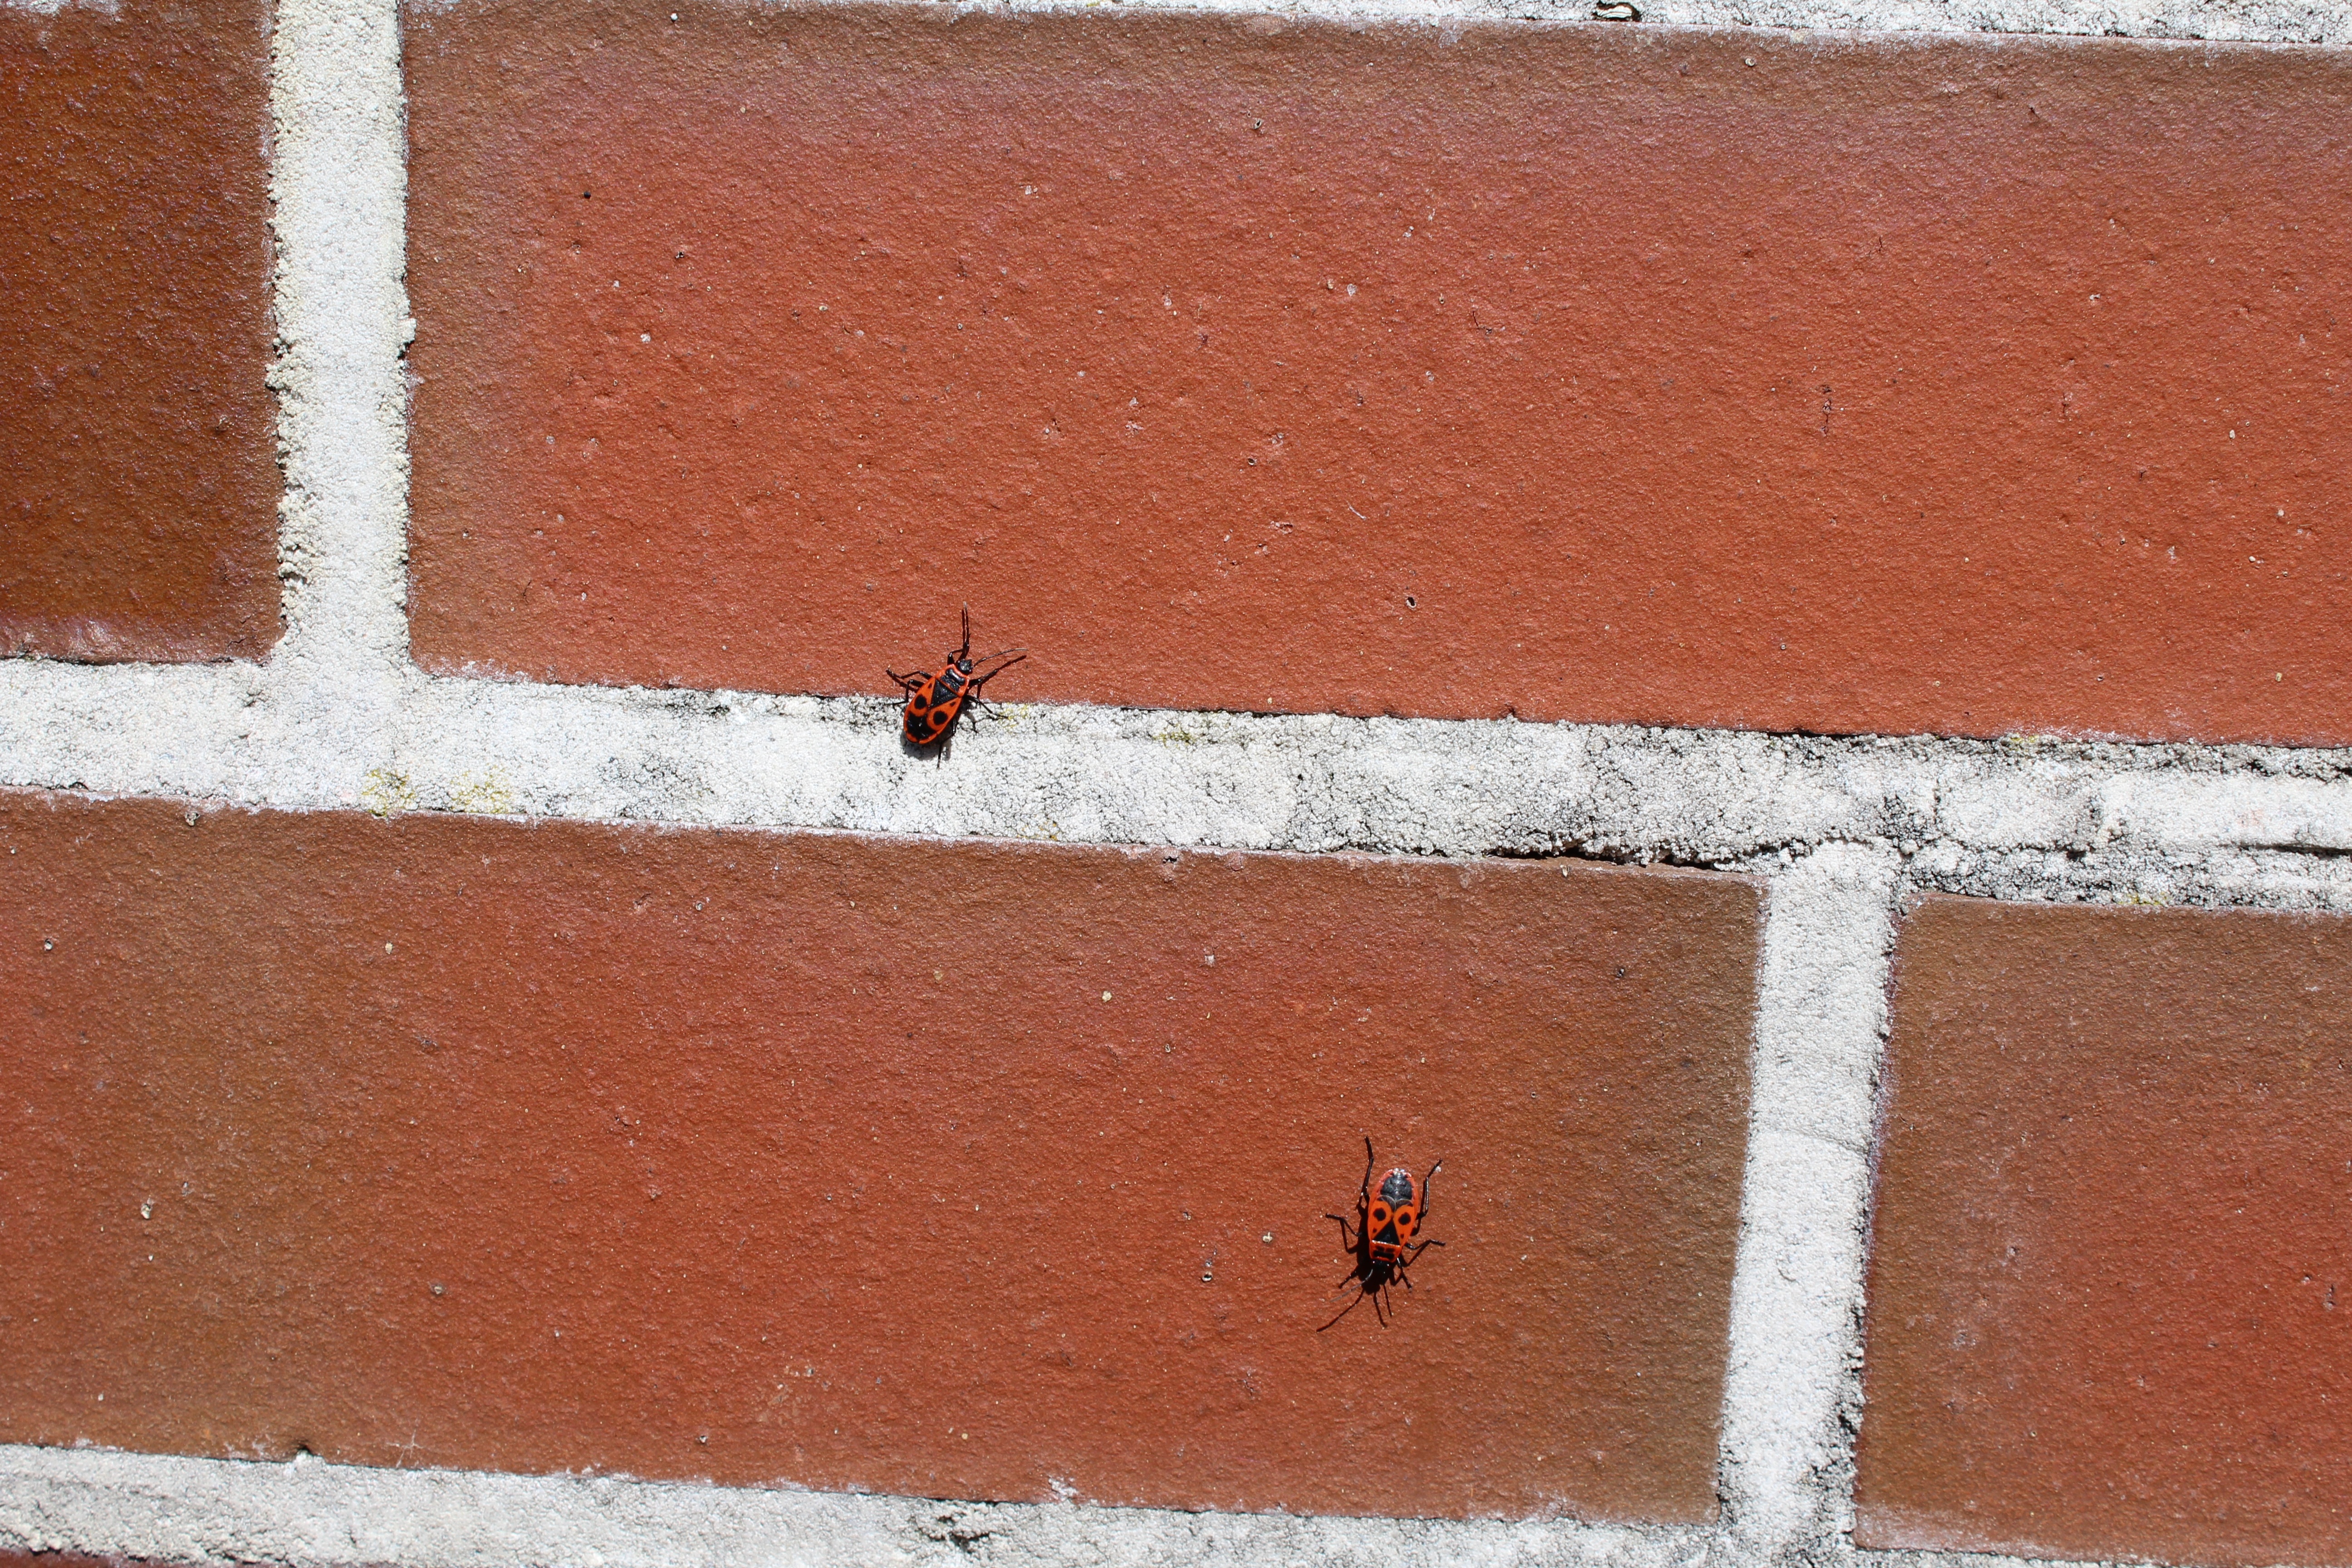
nature, wood, texture, floor, window, animal, wall, asphalt, red, color, insect, brick, material, brickwork, beetle, plaster, flooring, road surface, insect photo, fire bug